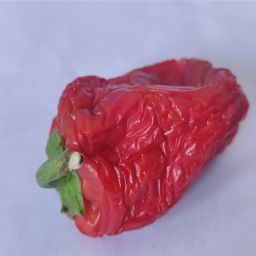
Crop: Bell Pepper
Quality: Dried